Neanderthal

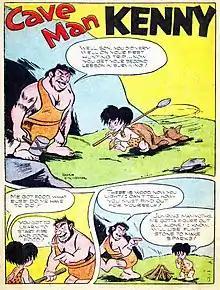
3 panels, a brawny man standing to the left and a child to the right on the grass in front of a cave. The man is holding a hammer in his right hand and has only 2 teeth visible, the child a spear and dragging a cat behind him, and both are dressed in wraps around their waist with a strap around one shoulder. The man says, "Well, son, you did very well on your first hunting trip...now you get your second lesson in surviving!" The child says, "Me got food, what else do me have to do?" to which the man responds, "You got to learn to start fire and cook food!" The third panel shows the child looking at a small tipi pyre, the man walks away and says, "There is wood, now you light! I can't tell how—you must find out for yourself!" and the child says to himself, "Jumping mammoths. Me gotta figure out all alone! I know, will use flint stone to make sparks!"

Neanderthals were once thought of as scavengers, but are now considered to have been apex predators. They appear to have eaten predominantly what was abundant within their immediate surroundings. Research has documented that 125,000 years ago a Neanderthal population in what now is Germany was rendering fat to supplement a predominantly protein-based diet for essential additional nutrition by cooking the bones of prey. Neanderthals ate less foodplants in open steppe (where foodplants are rare) compared to Cro-Magnons, but ate about the same proportion of foodplants as Cro-Magnons in forests, however even in settings where certain foods would have been harder to procure Cro-Magnons seem to have maintained a more diverse diet.